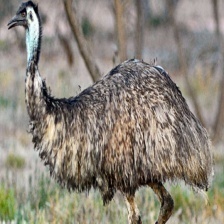
Species: EMU
Scientific name: DROMAIUS NOVAEHOLLANDIAE